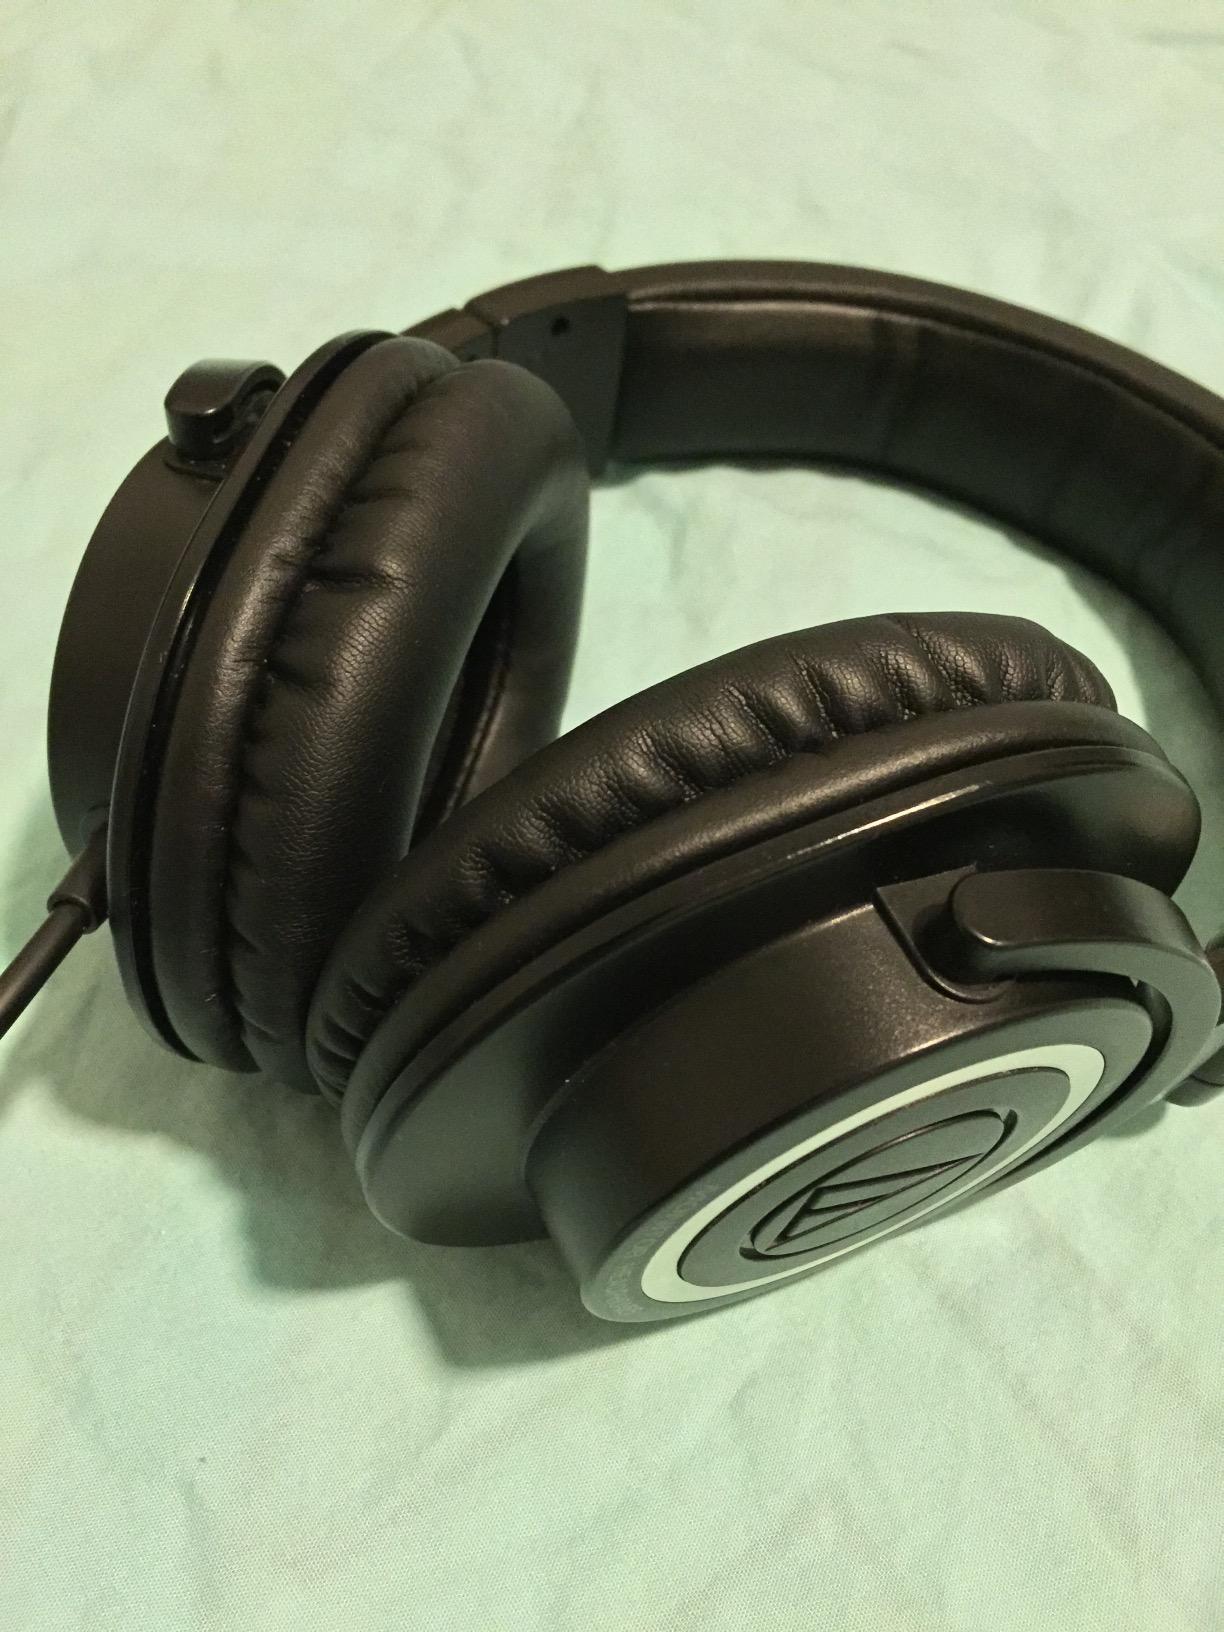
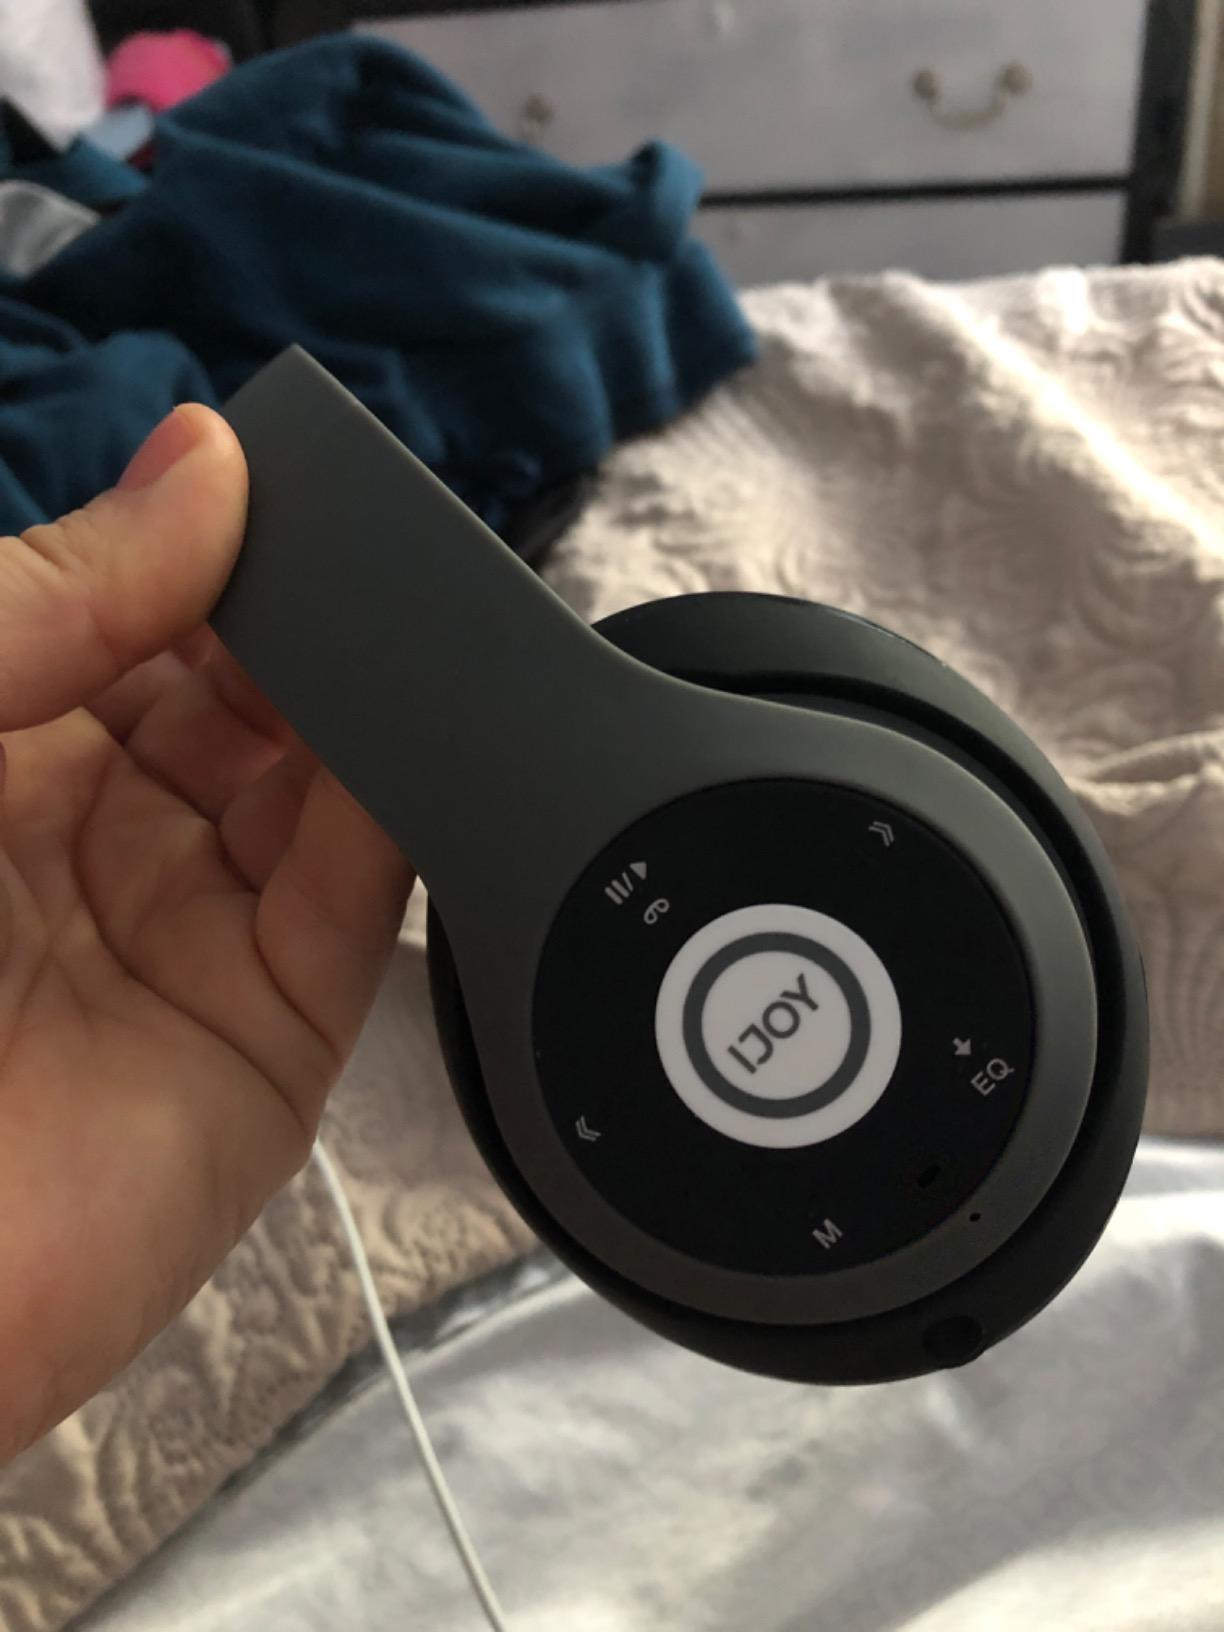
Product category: headphones
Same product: no